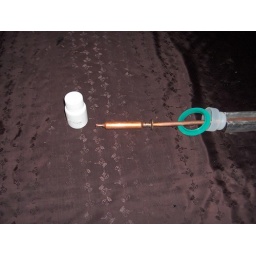
The silicone in this small white bottle is used on the receptacle end of the heat-pipes before installation.